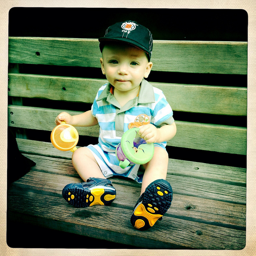
A little boy is sitting on a wooden bench.
a small child is siting on a bench
Altered photograph of a toddler in a baseball cap on a wooden bench
A male toddler is sitting on a bench.
a kid with a hat seated on a bench